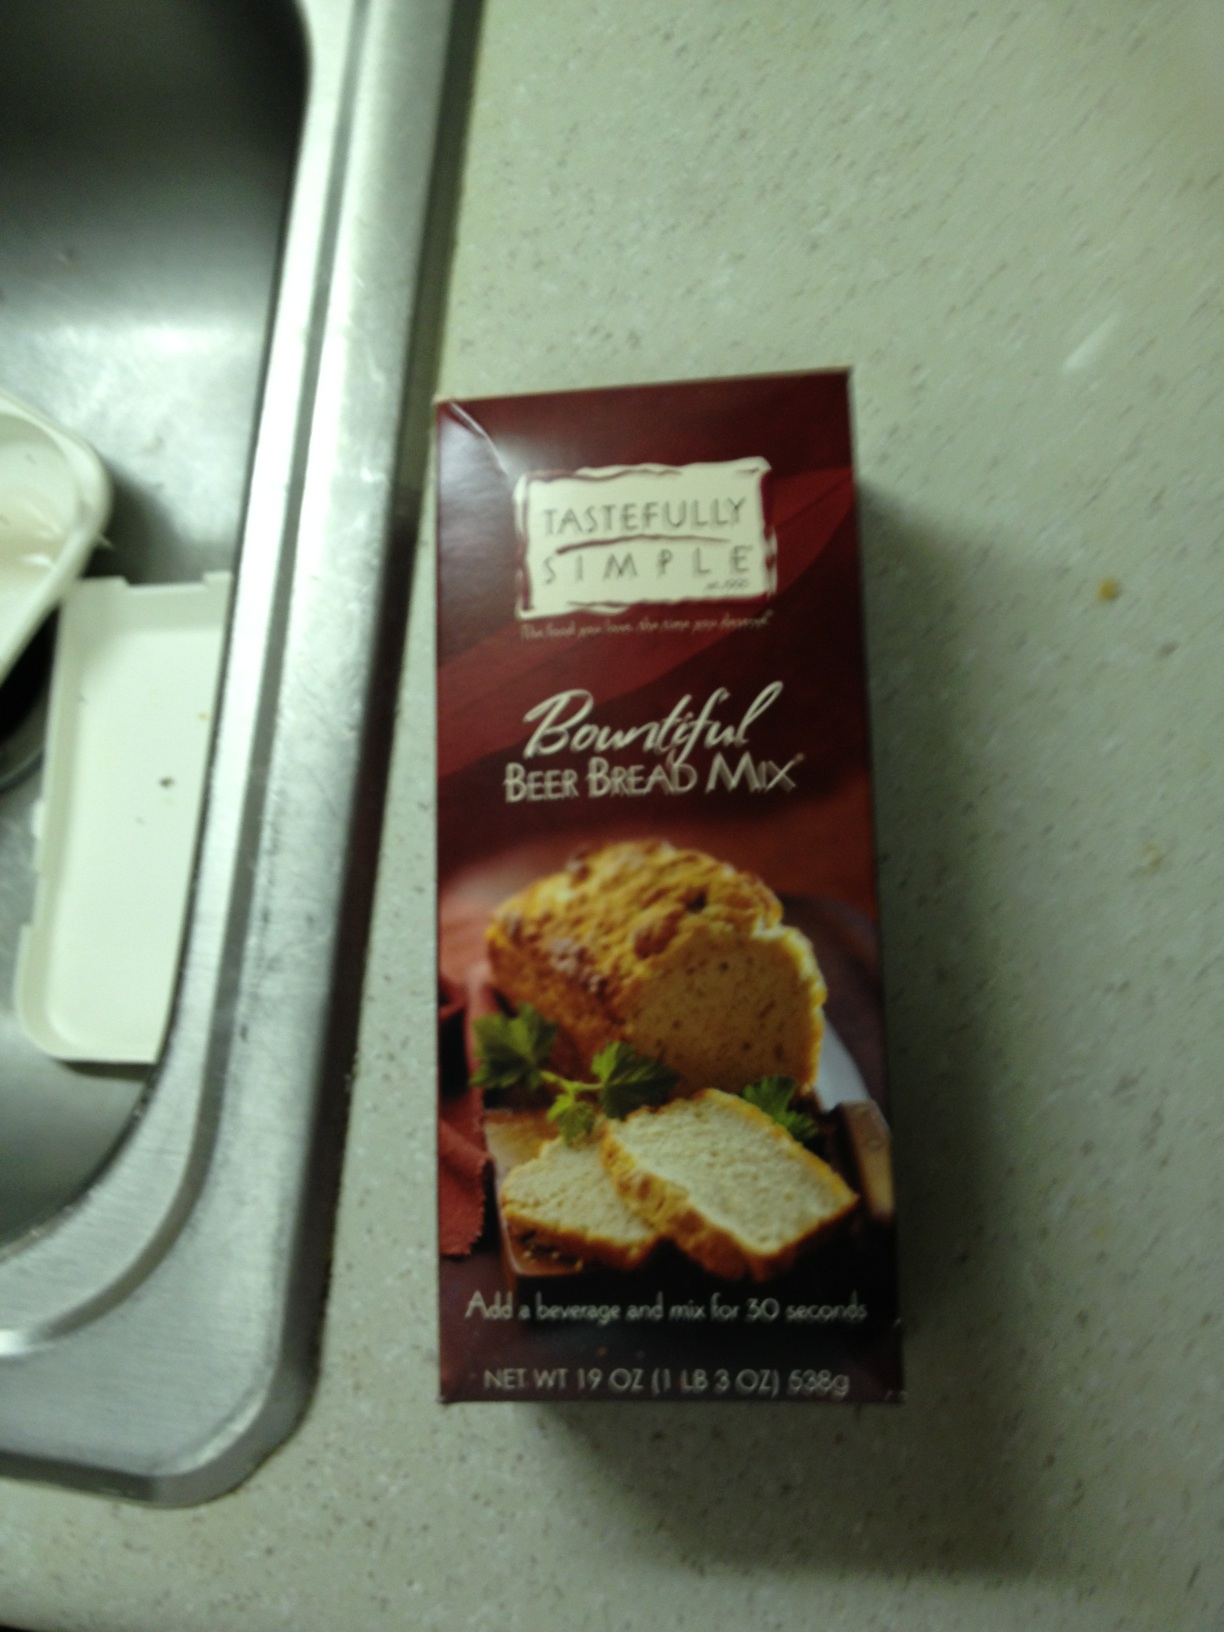Question: What is in this box
Answer: beer bread mix